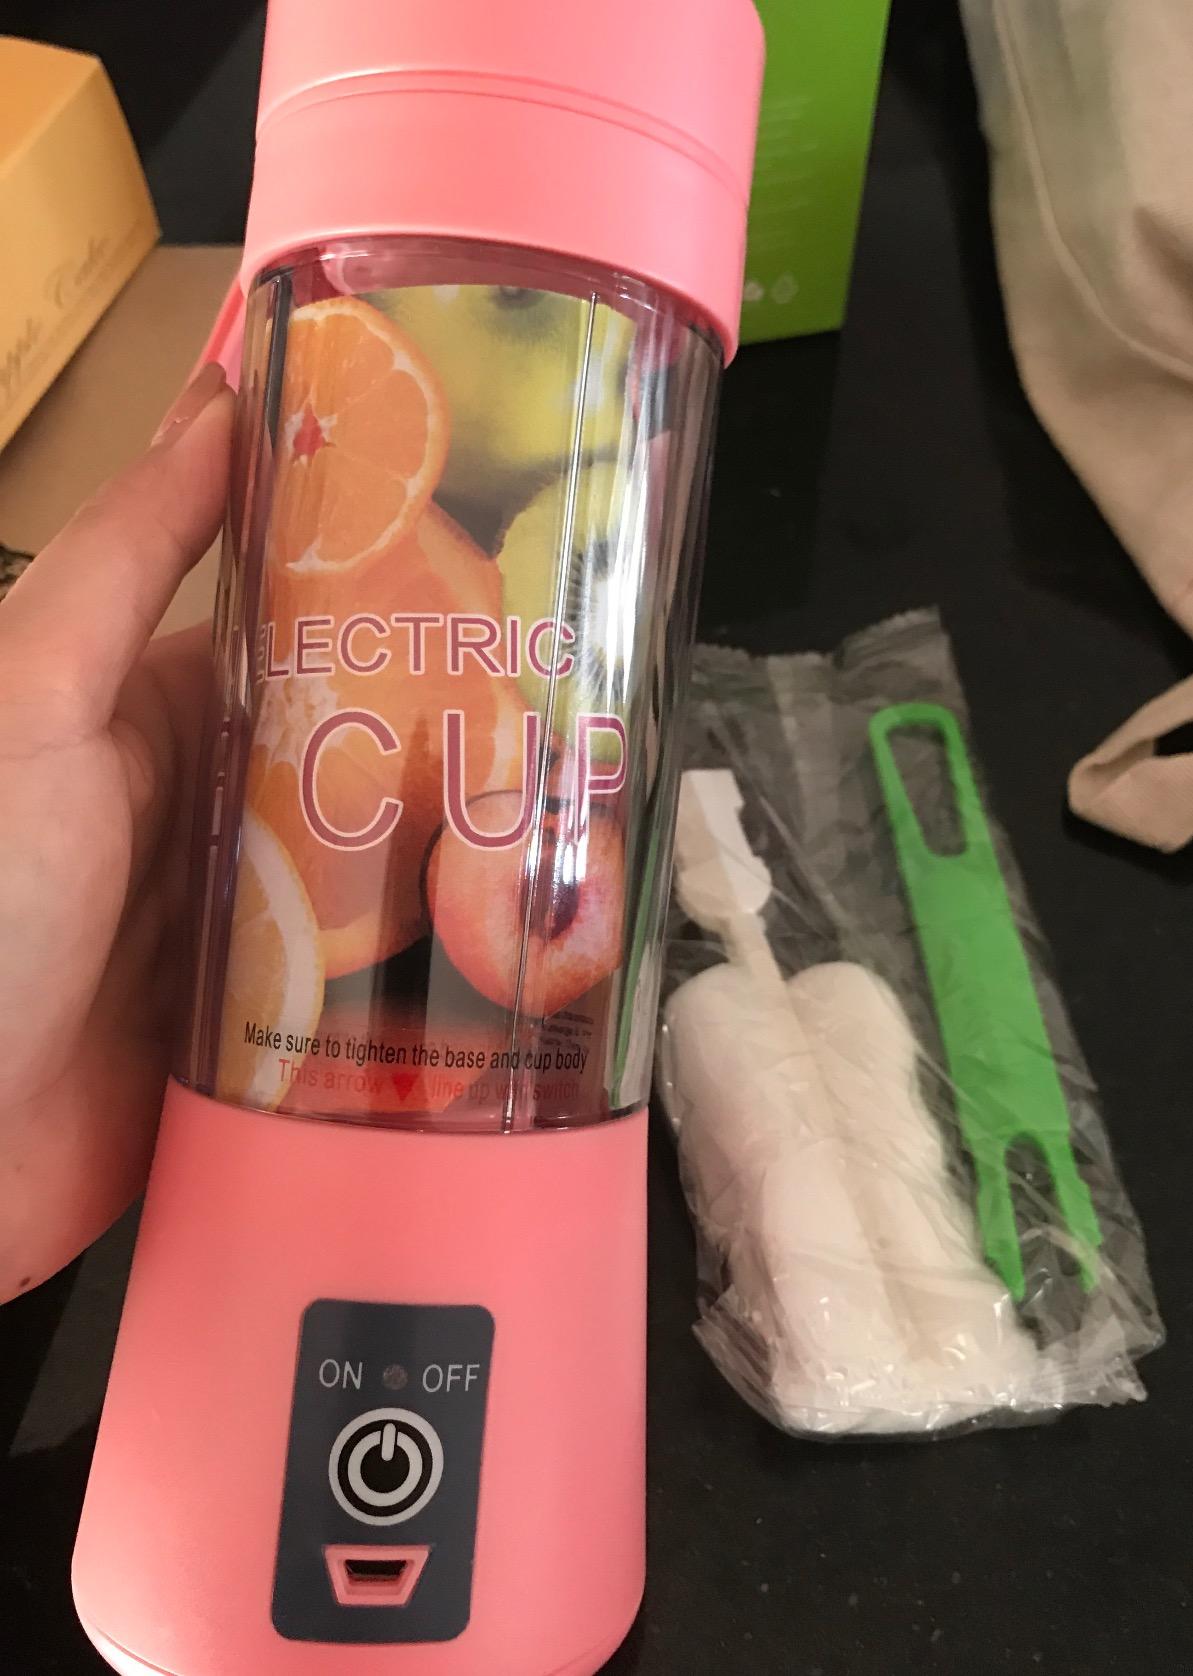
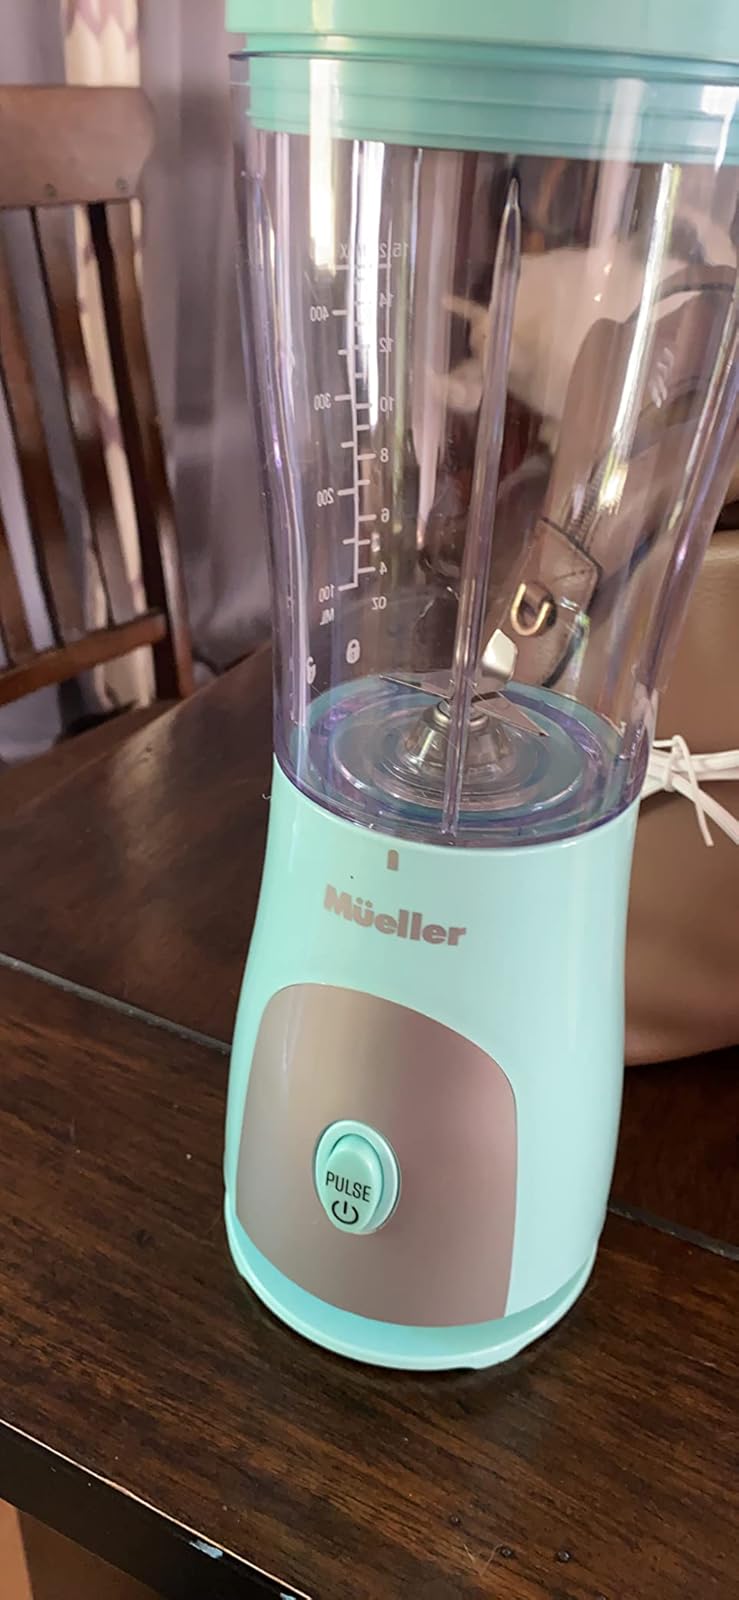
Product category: items_blender
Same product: no